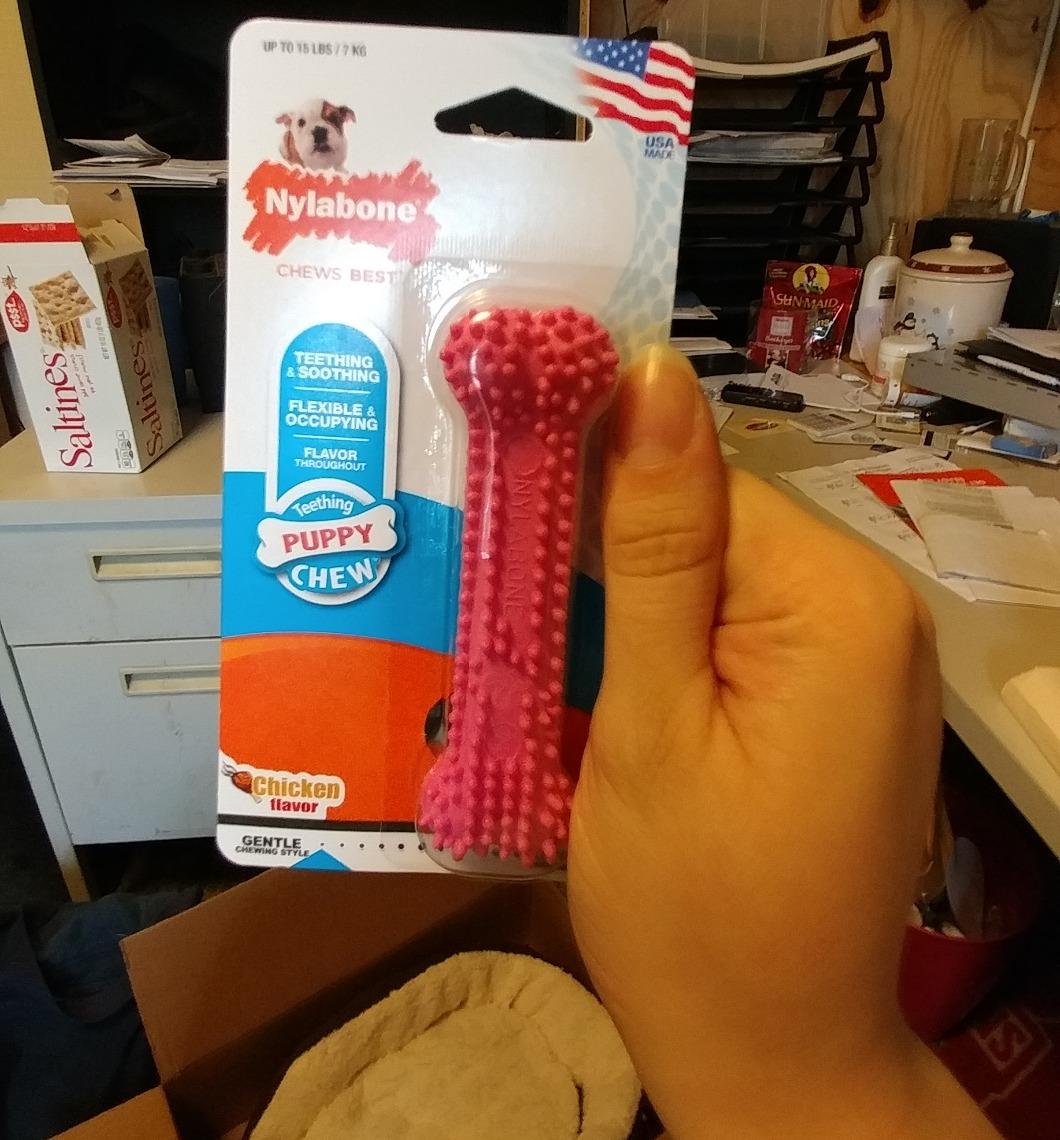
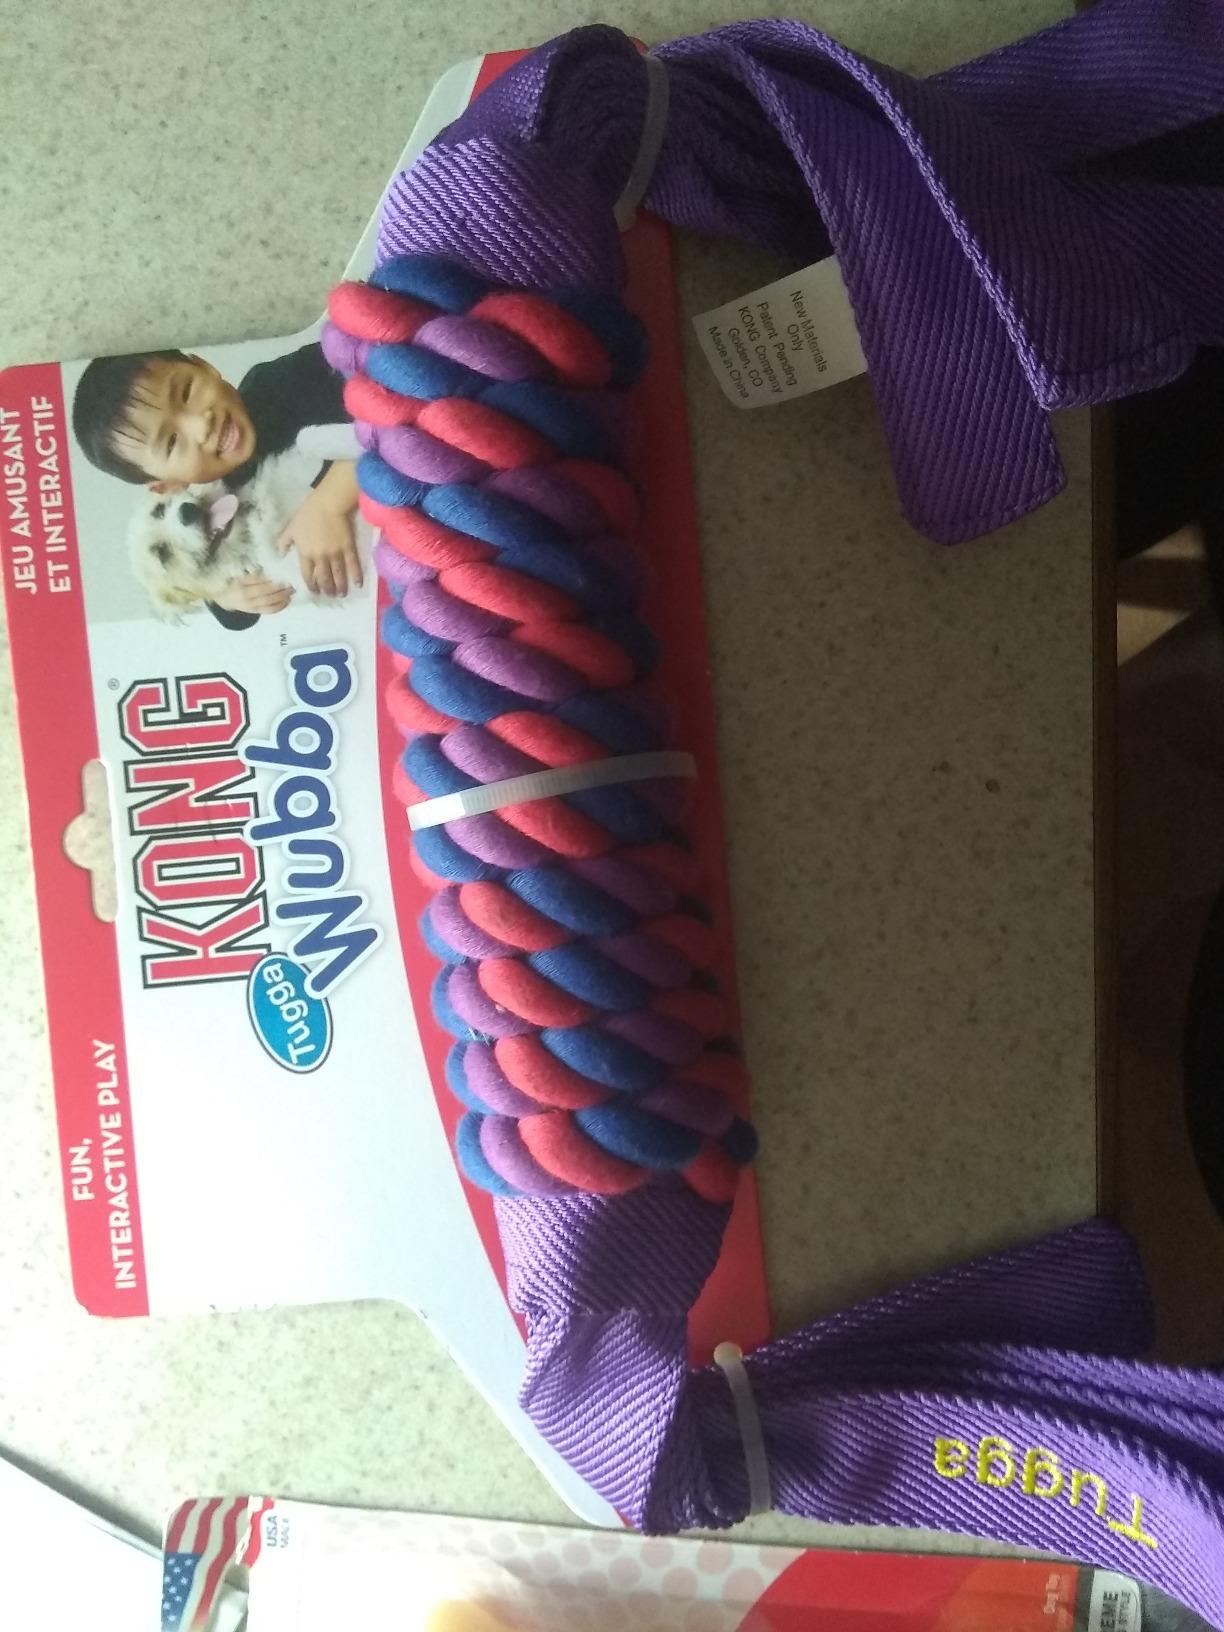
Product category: items_toy
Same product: no